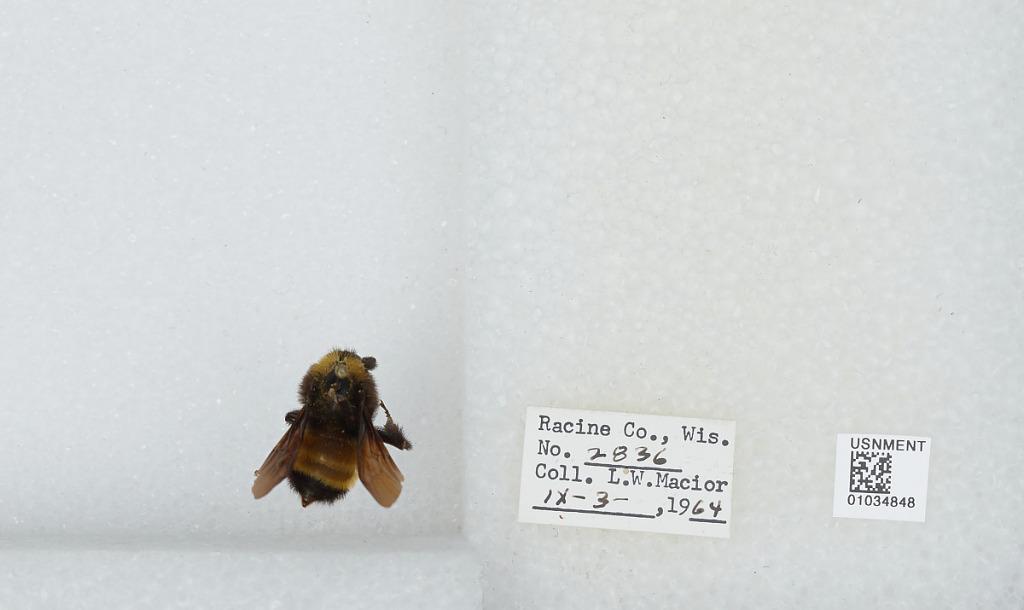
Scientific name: Bombus (Fervidobombus) pensylvanicus pensylvanicus (De Geer)
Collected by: L. Macior
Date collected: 1964-9-3
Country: United States
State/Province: Wisconsin
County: Racine
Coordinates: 42.78, -87.76